Couloir

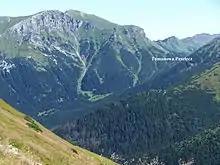
"Red Couloir" in the Polish Tatra Mountains

A couloir may be a seam, scar, or fissure, or vertical crevasse in an otherwise solid mountain mass. Though often hemmed in by sheer cliff walls, couloirs may also be less well-defined, and may often simply be a line of broken talus or scree ascending the mountainside and bordered by trees, rocks or other natural features. Couloirs are especially significant in winter months when they may be filled in with snow or ice, and become much more noticeable than in warmer months when most of the snow and ice may recede. These physical features make the use of couloirs popular for both mountaineering and extreme skiing.